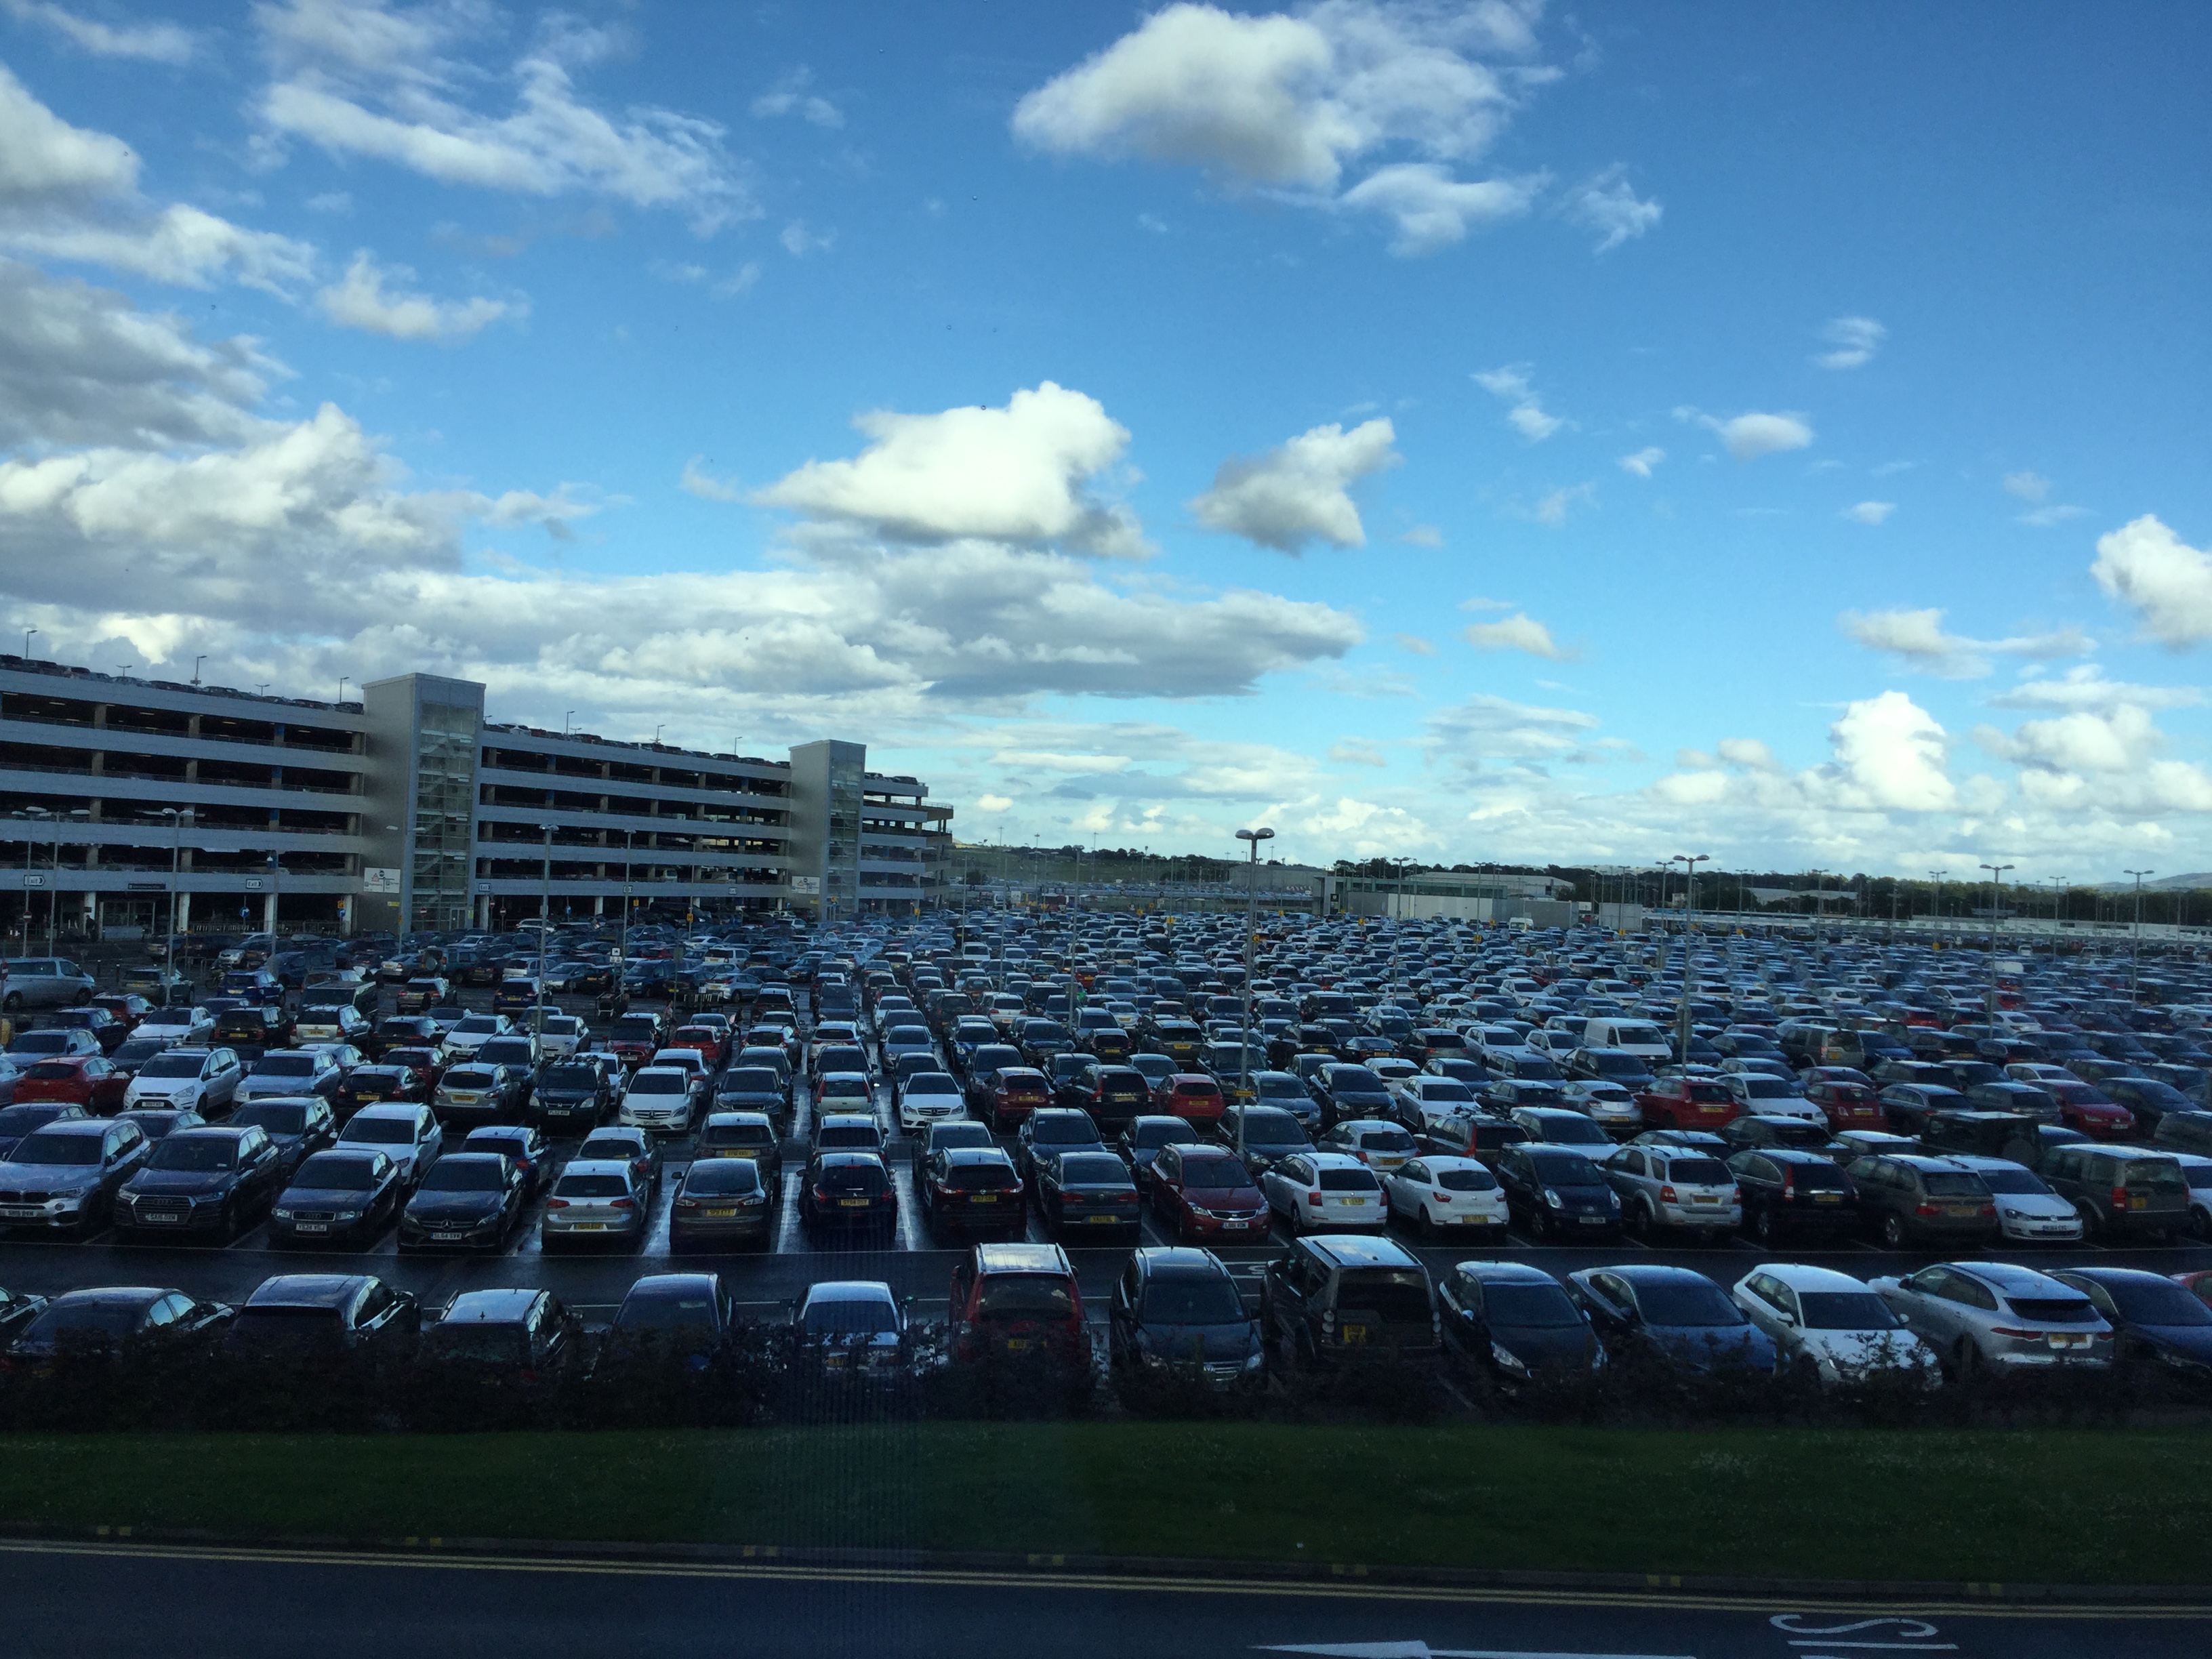
sky, cloud, structure, daytime, horizon, residential area, suburb, city, tree, meteorological phenomenon, building, water, parking lot